Lady in Danger (play)

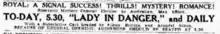
SMH ad 29 March 1944

The play was seen by representatives of J.C. Williamsons Ltd, the leading theatrical producers in the country, who bought the rights. Since Williamsons had not produced an Australian play in over 20 years (the previous one was "The Flaw") this was seen as a positive step for Australian playwriting.